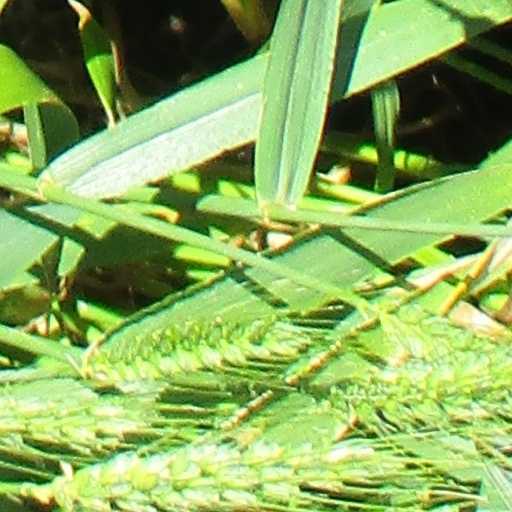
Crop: wheat